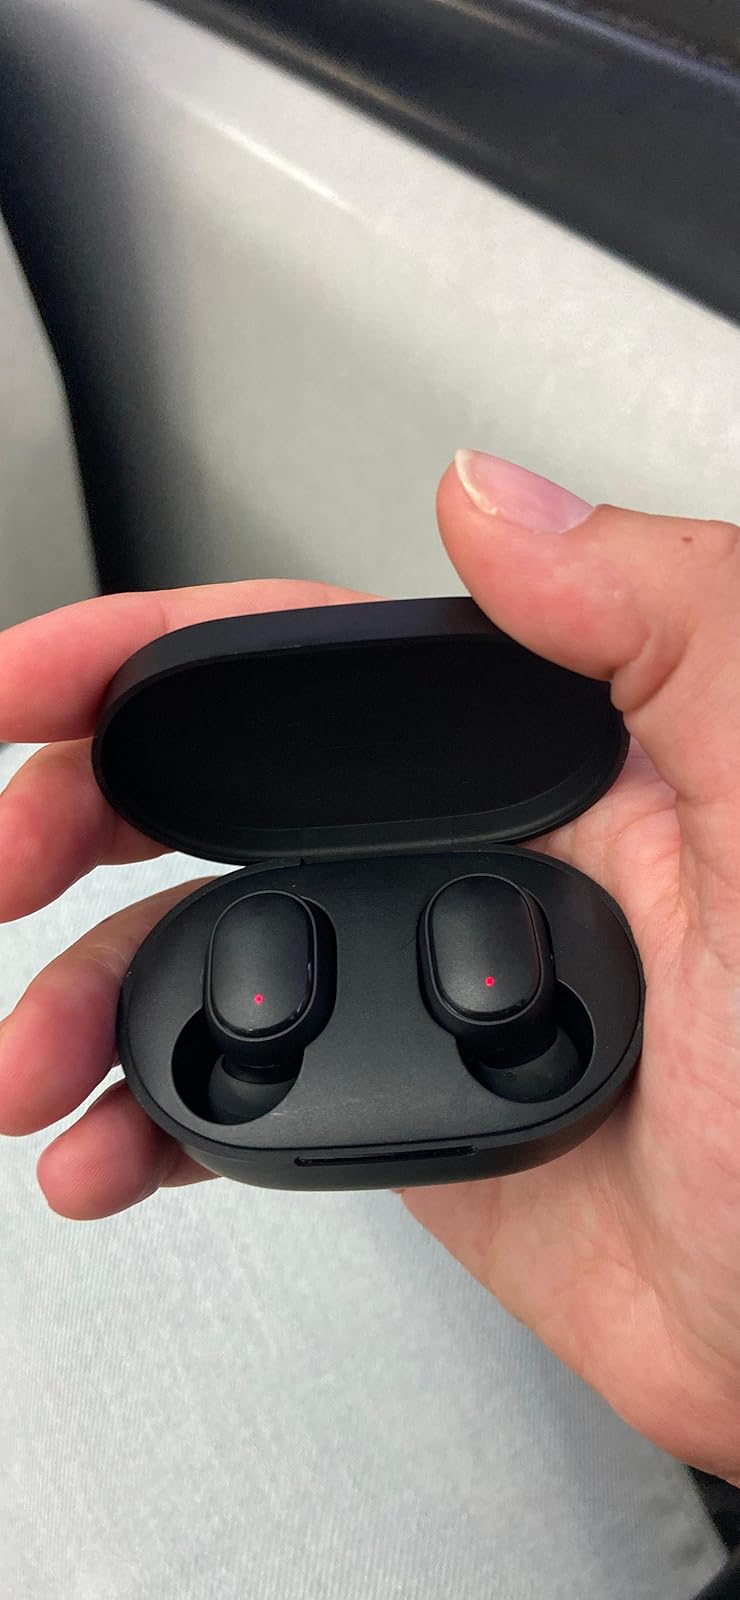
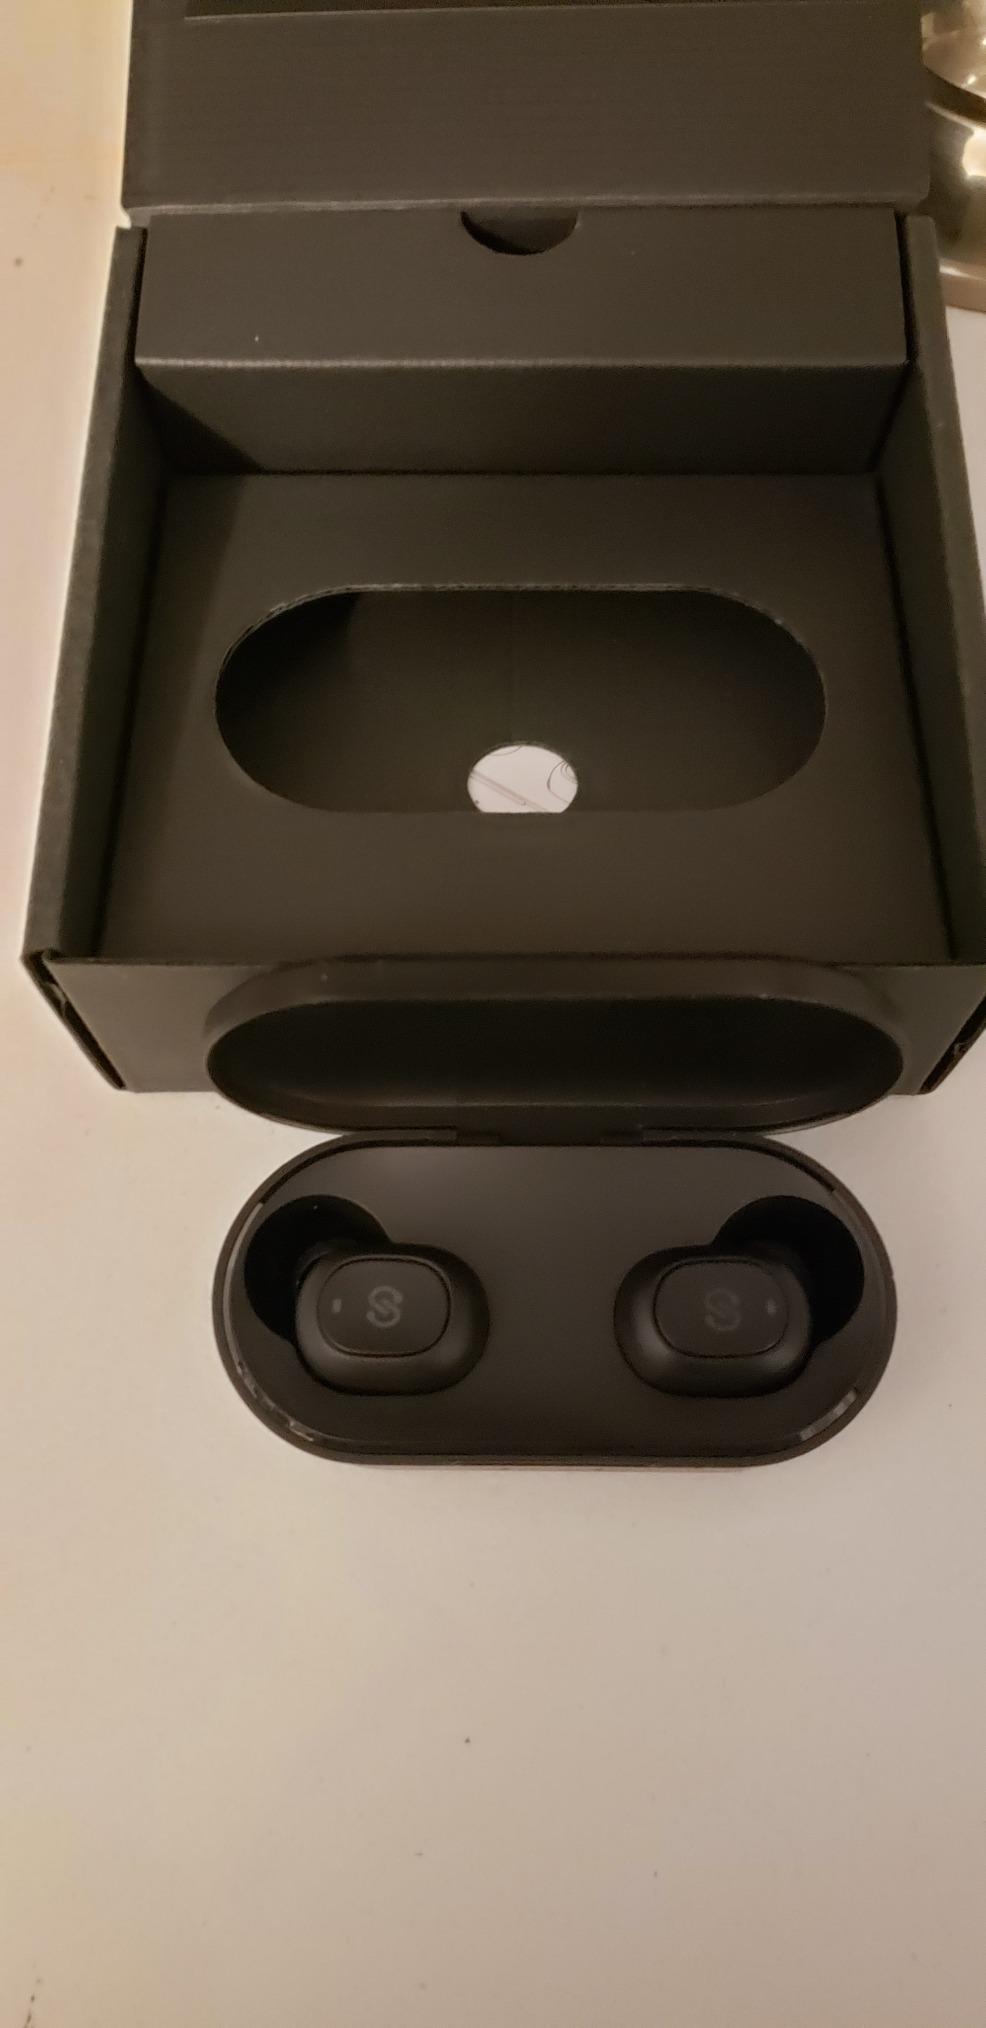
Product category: earbuds
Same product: no